State Highway 2 (West Bengal)

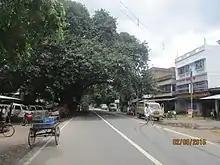
SH 2 at Kajibari, Uttarpara, Barasat

SH 2 originates from its junction with NH 14 at Bankura and passes through Indpur, Hatimrampur, Khatra, Simlapal, Taldangra, Bishnupur, Jaypur, Kotulpur, Arambag, Champadanga, Tarakeswar, Singur, Baidyabati, Dankuni, Uttarpara, Baranagar, Dakshineswar, Barrackpore, Barasat, Berachampa, Kholapota, Basirhat, Taki and terminates at its junction with SH 3 at Malancha in North 24 Parganas district.